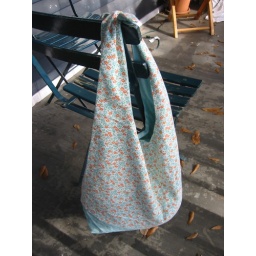
A reversible market bag. Help save the environment by not using paper or plastic.